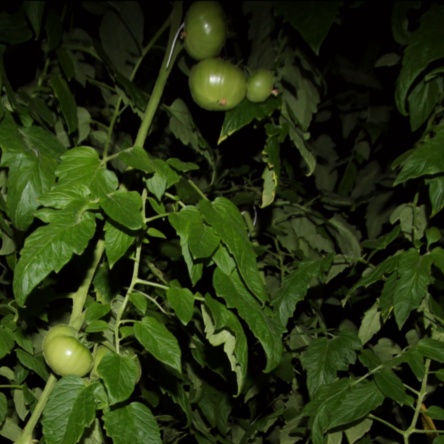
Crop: tomato